Park Bom

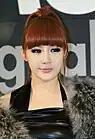
Park in 2010

In late 2010, Park featured on GD & TOP's single "Oh Yeah", appearing on both the Korean and Japanese versions of the song as well as the Japanese music video. The single peaked at number two on the Gaon Chart upon release. On April 21, 2011, she released a second solo digital single, "Don't Cry". The single was a success and achieved a perfect all-kill on Instiz, placing number one on seven local music charts. The same year, Park featured on the song "Having an Affair", performed by G-Dragon and comedian Park Myeong-su in a duo project called GG for the "Infinite Challenge Music Festival". The former praised her, saying that "In every song that her voice goes, it's a hit. Her voice is very good". The single was another hit and was the second most downloaded song of 2011. In 2013, Park formed a sub-unit group with labelmate Lee Hi, known as Bom & Hi. The duo released a cover of Mariah Carey's "All I Want for Christmas Is You" on December 17. The same year, she also featured on the Japanese version of G-Dragon's single "Black".